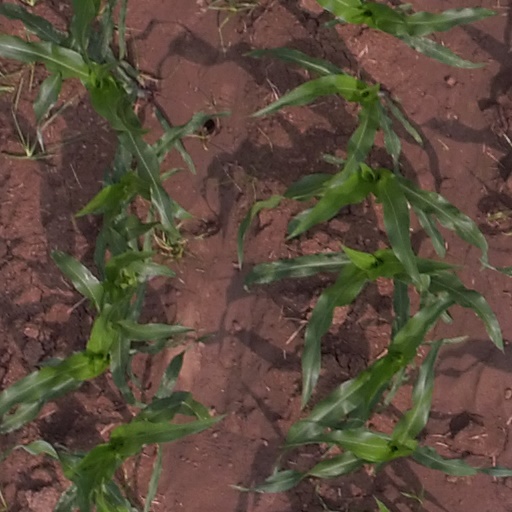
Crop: maize; corn